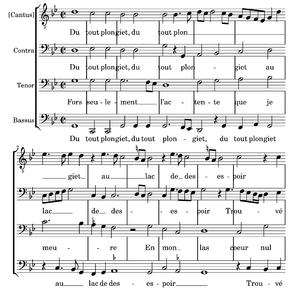
Antoine Brumel
Noderne til den fir-stemmige "Du tout plongiet" af Bumel
Antoine Brumel var en fransk komponist, sanger og præst. Der er betydelige huller i musikhistorikernes viden, når det gælder Brumel. Hverken hans fødsels- eller dødsår kendes, og hans kendte ansættelsesforhold ved forskellige kirker og fyrstehoffer danner ikke en sammenhængende række.